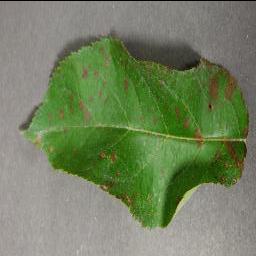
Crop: apple
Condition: cedar_rust